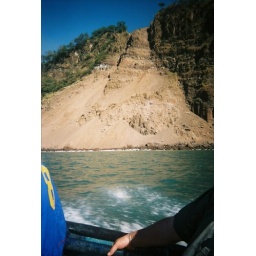
Erosion caused by road building